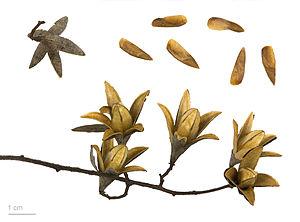
Toona est un genre de la famille des Meliaceae, proche du genre Cedrela, qui comprend cinq espèces d'arbres originaires de l'est de la Chine du sud de l'Inde, du sud-est de l'Asie et du nord de l'Australie.
Toona sinensis, aussi appelé en français cédrèle de Chine, cèdrela de Chine ou acajou de Chine, est un arbre à feuilles caduques de la famille des Meliaceae originaire d'Asie.